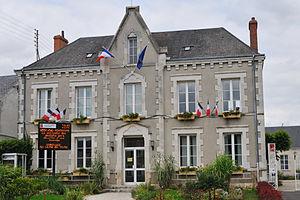
Mairie, Chaingy, Loiret, France
Chaingy est une commune française située dans le département du Loiret en région Centre-Val de Loire.
Le Val de Loire est inscrit sur la liste du patrimoine mondial de l'Unesco depuis le 30 novembre 2000 sous la référence 933bis. La justification de l'inscription du territoire s'appuie sur plusieurs critères : son patrimoine architectural qui comprend les Châteaux de la Loire, son paysage culturel exceptionnel et ses monuments culturels, témoins de la Renaissance et du siècle des Lumières. La liste comprend à cette date 160 communes réparties dans 2 régions et 4 départements sur une longueur de 280 kilomètres qui s'étend de Sully-sur-Loire à Chalonnes.